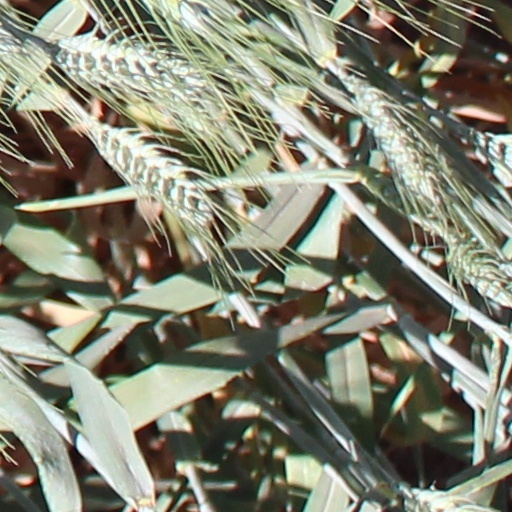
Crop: wheat